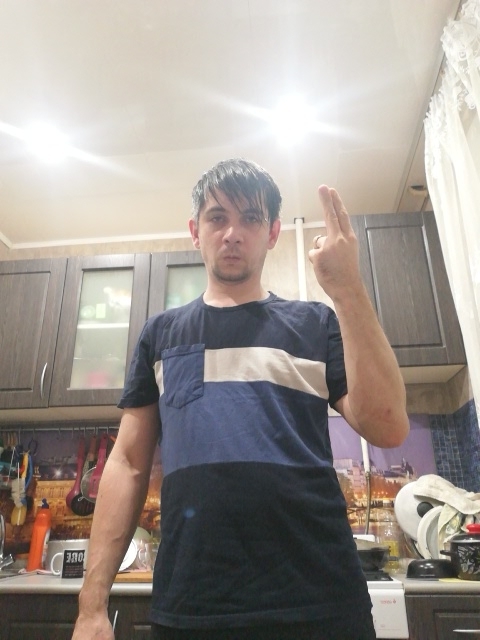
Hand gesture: two_up_inverted